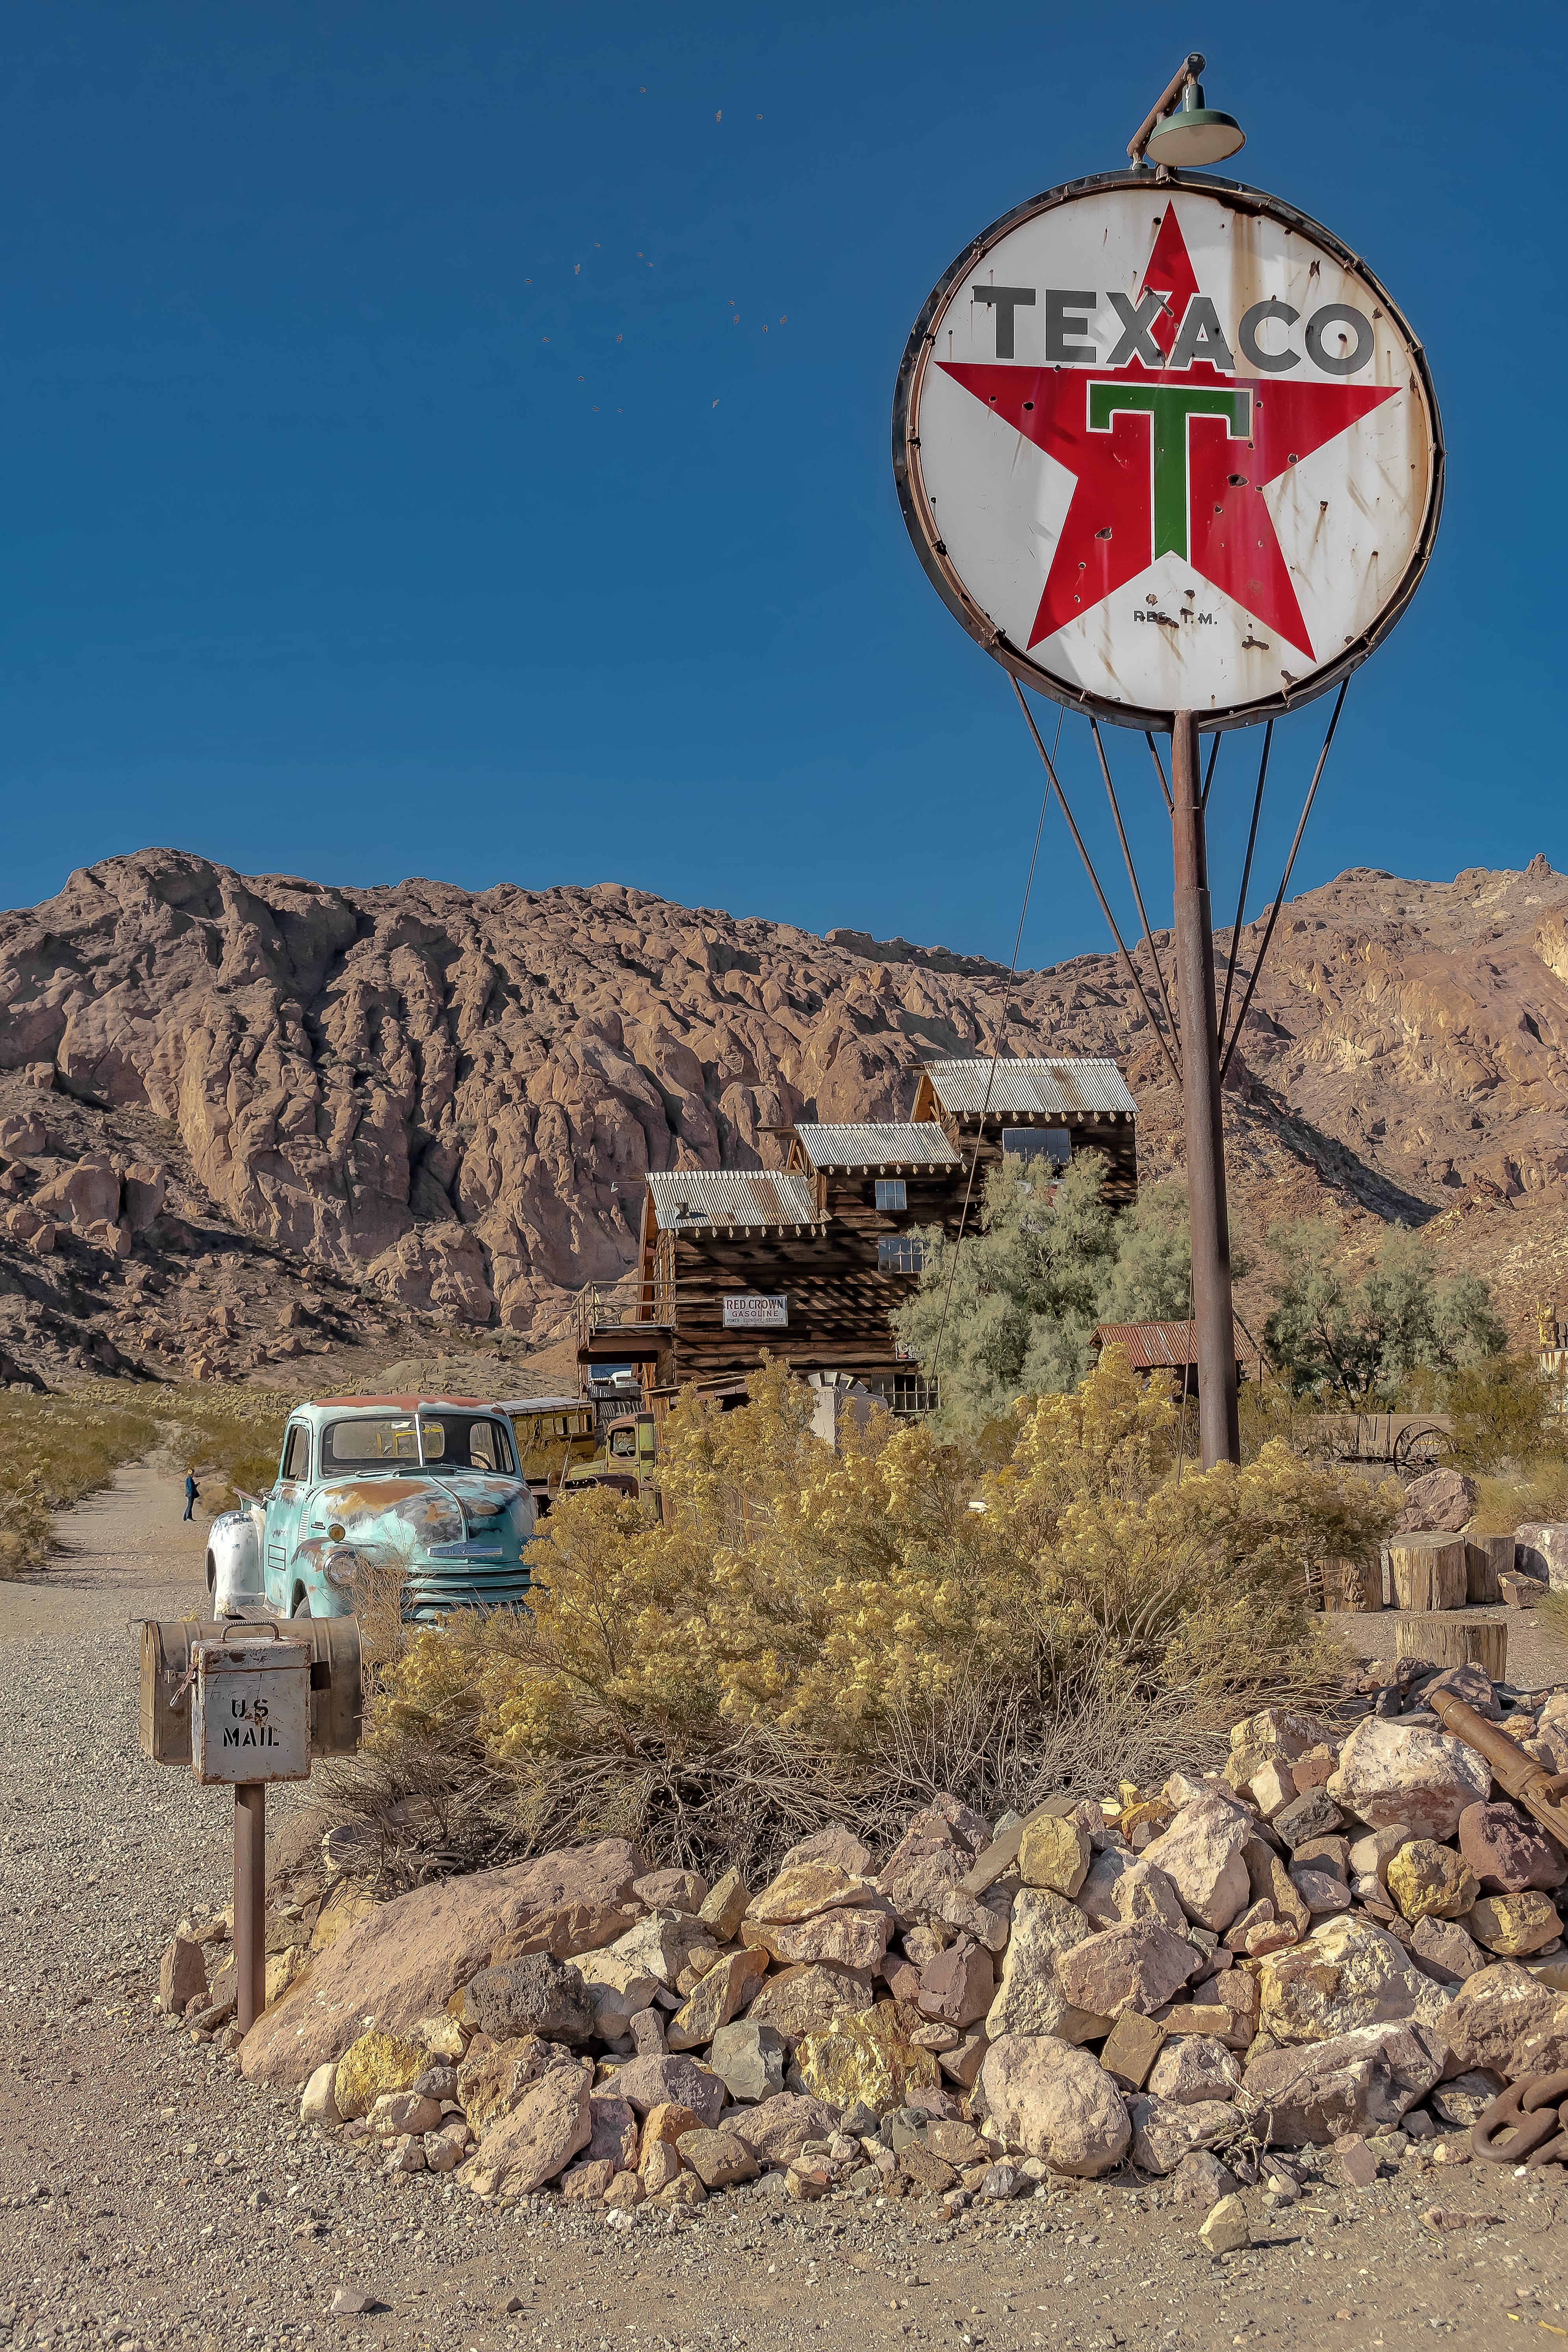
geotagged, nevada, searchlight, united states, usa, a6500, abandoned, attraction, auto, canyon, Car Graveyard, car photography, Clark County, Clark County Nevada, Clark County NV, classic, classic auto, classic car, classic cars, Classic Vehicle, desolate, El Dorado, El Dorado Canyon, El Dorado Mine, El Dorado Mountains, Eldorado Canyon Mine Tours, feet, ghost town, historical, isolated, lonely, mine, model, naked, Nelson Cutoff Road, Nelson Ghost Town, Nelson Nevada, Nevada Ghost Town, Nevada Ghost Town Photography, Nevada Mine Tour, Nevada Mountains, Nevada Tourism, old, old buildings, old cars, old town, portrait, rustic, rusty, scenic, Searchlight Nevada, sightseeing, sony, SONY a6500, SONY Alpha 6500, sony mirrorless, stripping, tourist attraction, Tourist Desert, travel, Travel Blog Photo, travel photography, vacation, vehicle, vintage, wife, traffic sign, sign, landscape, signage, mountain, road, tree, wadi, geology, rural area, rock, national park, mountain range, plant community, tourism, plant, stop sign, desert, state park